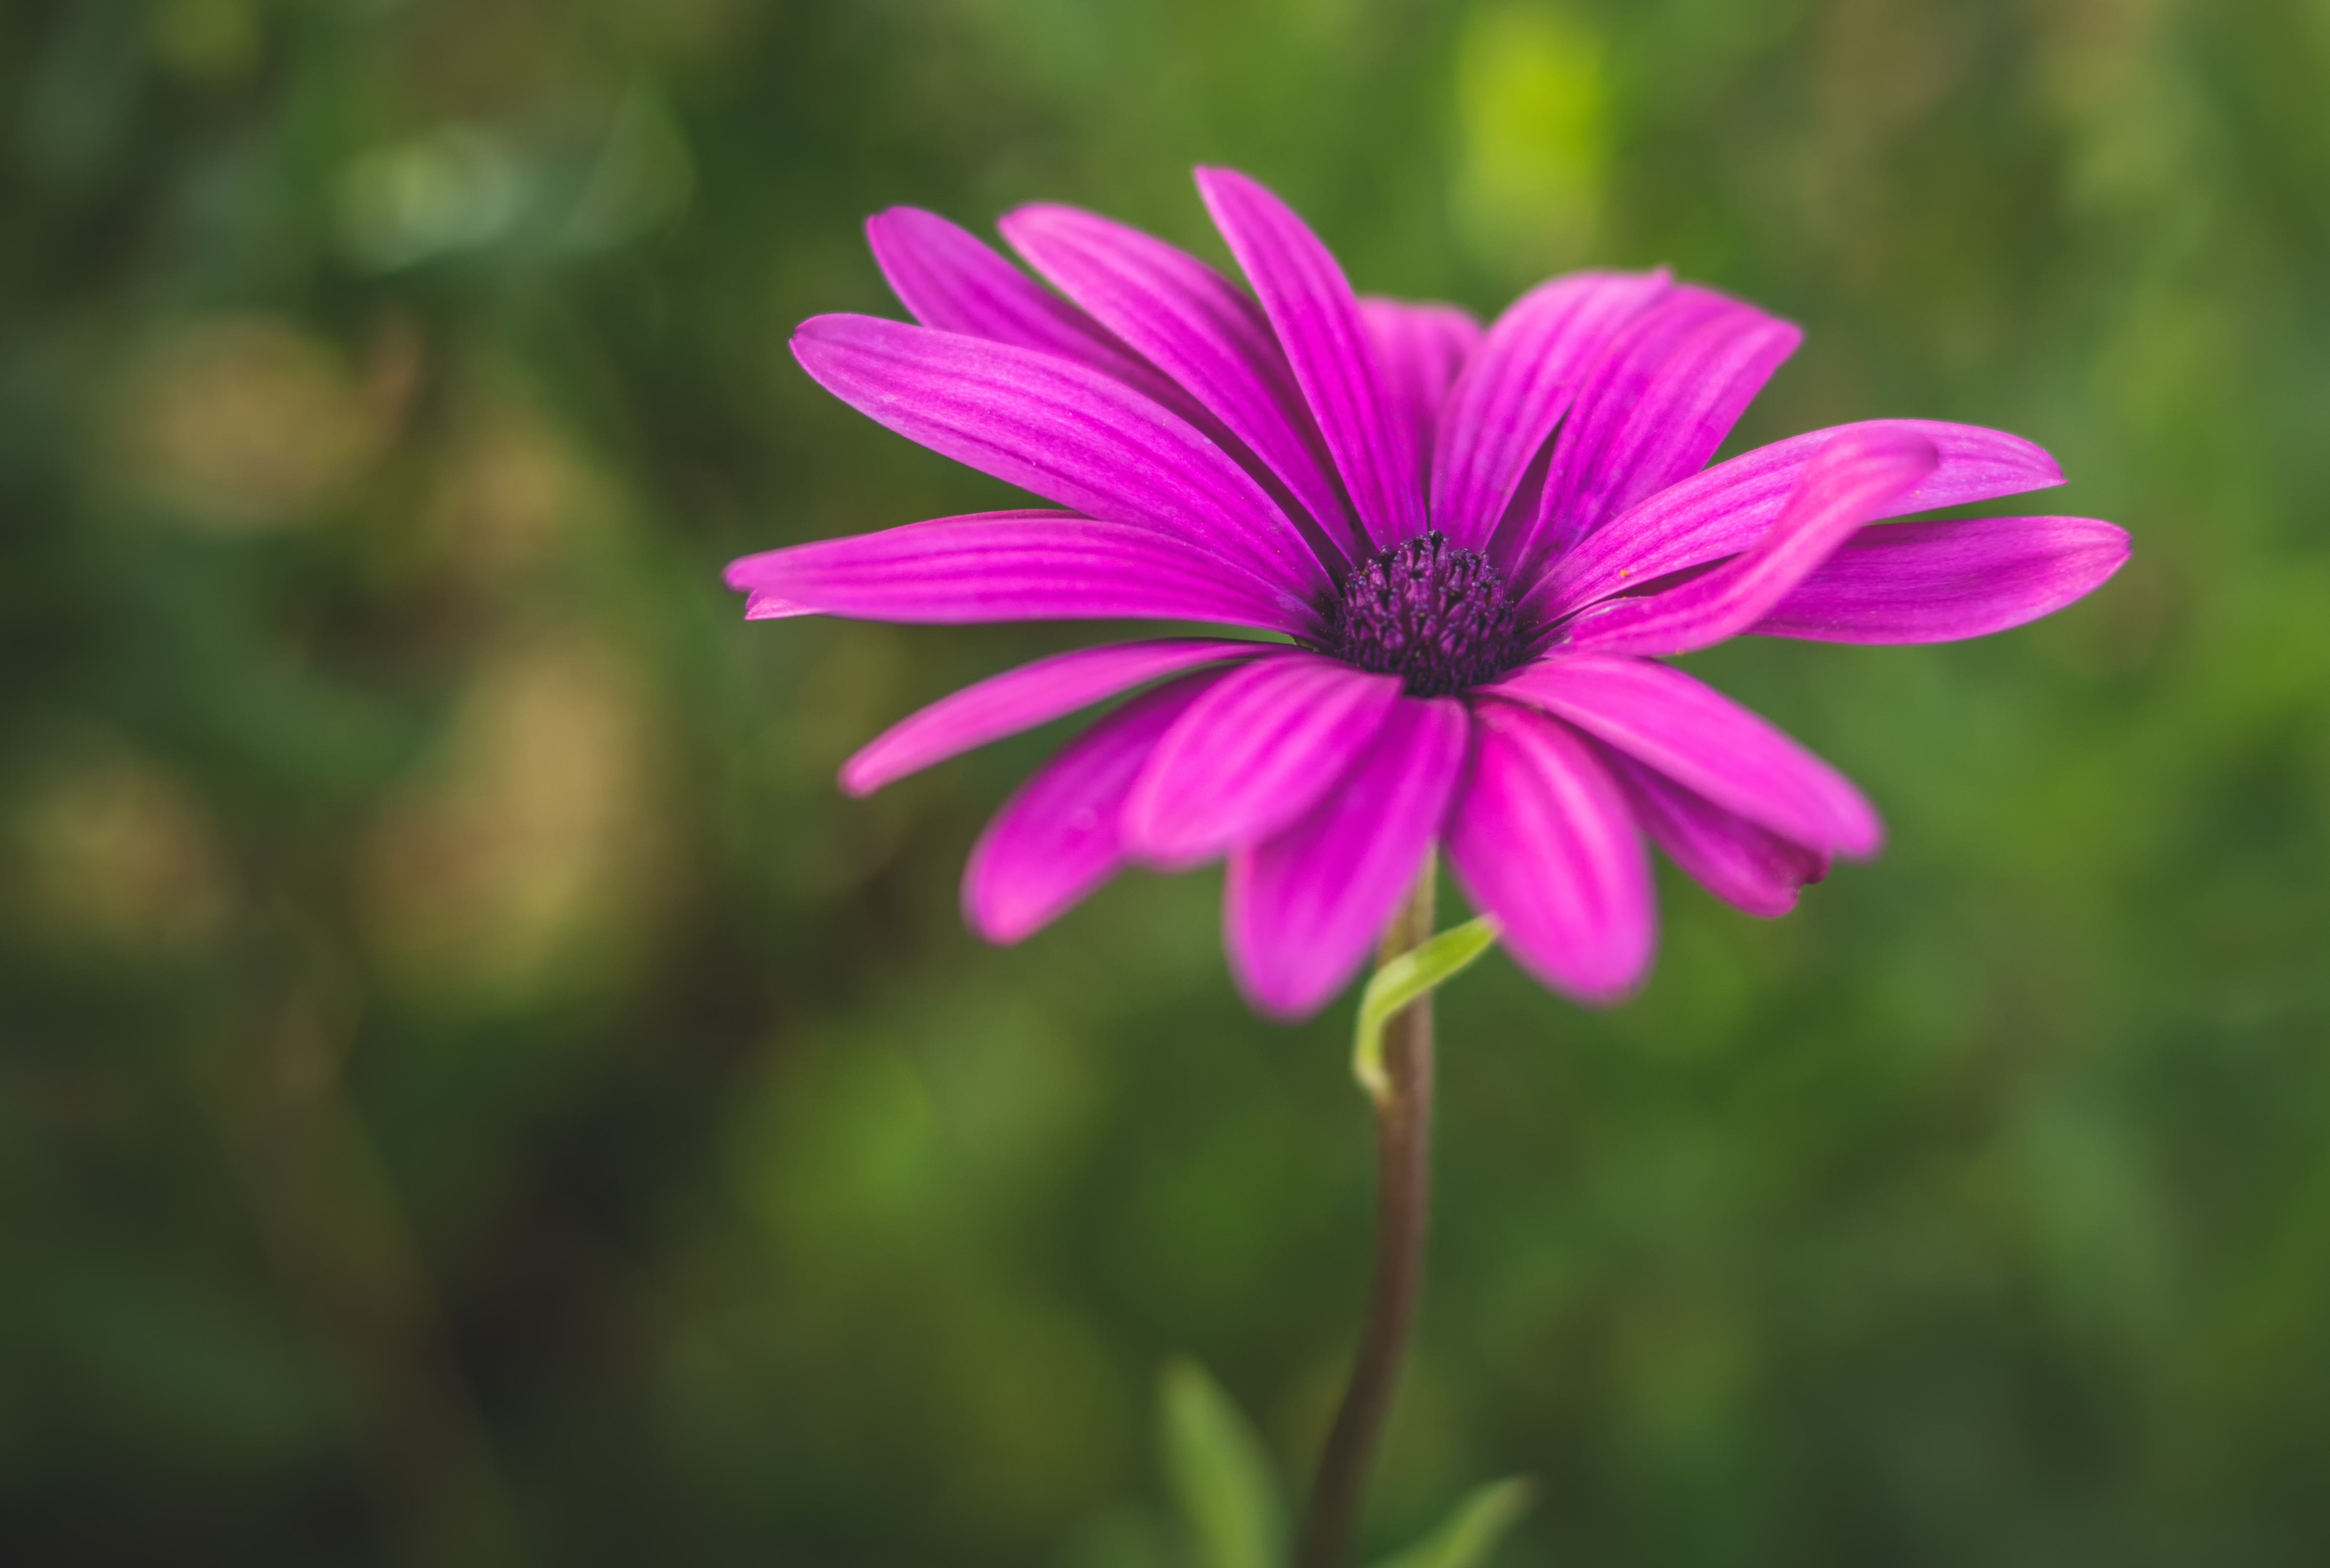
flower, flora, plant, purple, garden cosmos, close up, petal, macro photography, annual plant, wildflower, daisy family, plant stem, blossom, coneflower